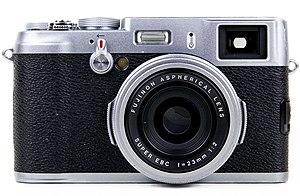
La série d'appareils photographiques numériques Fujifilm X100, les FinePix X100, X100S et X100T, sont des appareils compacts Fujifilm avec un objectif de focale fixe de 23 mm. Ces trois appareils ont généralement reçu des bonnes critiques.